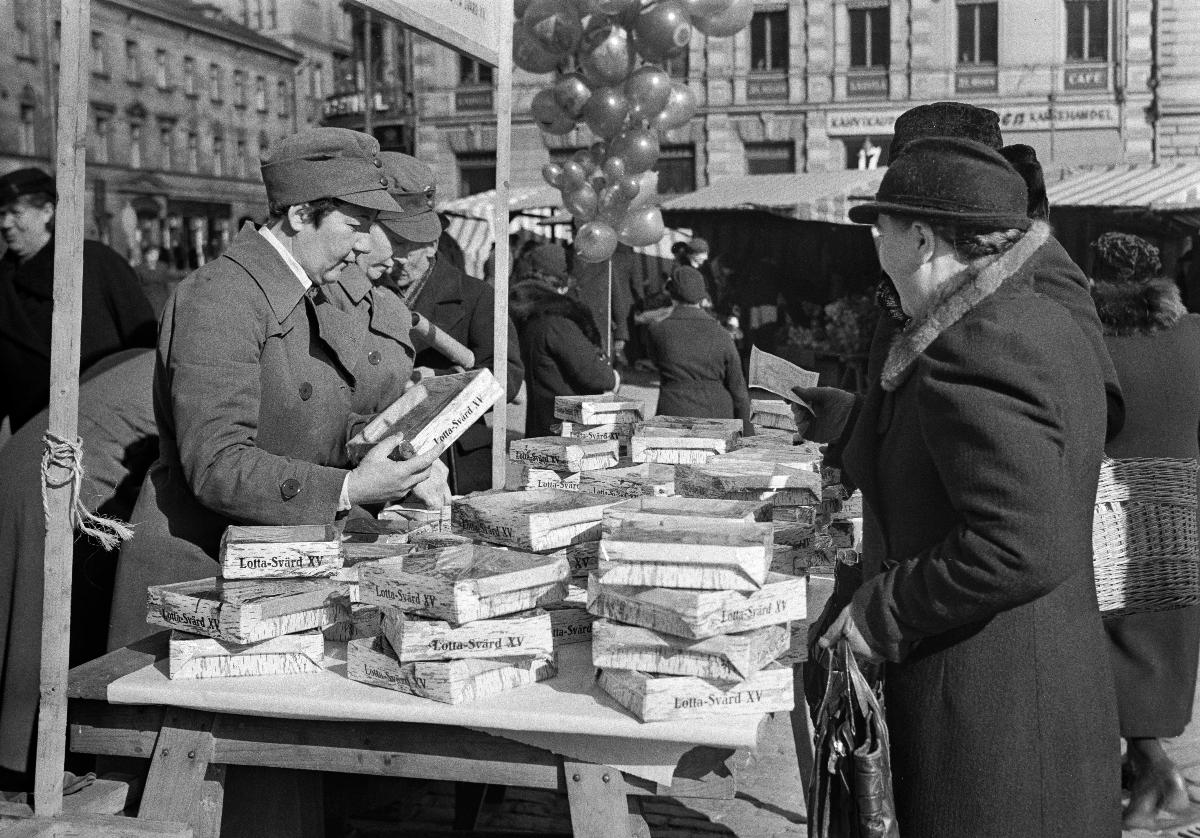
Torimyyntiä
Torghandel; Market selling
sisällön kuvaus: Lotat myyvät mämmiä Helsingin kauppatorilla keväällä 1938. content description: Lotta Svärd members sell traditional Finnish Easter dessert mämmi on Helsinki Market Square in the Spring of 1938. innehållsbeskrivning: Lottor säljer memma på Helsingfors salutorg på våren 1938.
Kuvaaja: Sundström, Hugo, kuvaaja
Vuosi: 1938
Paikka: Suomi, Uusimaa, Helsinki
Aiheet: HBL; torit; myynti; torimyyntipaikat; mämmi; Lotta Svärd; lotat; marketplaces; sale; market square selling places; markets; market selling; Lottas; torg; försäljning; torghandelsplats; torghandel; handel; lottor; memma